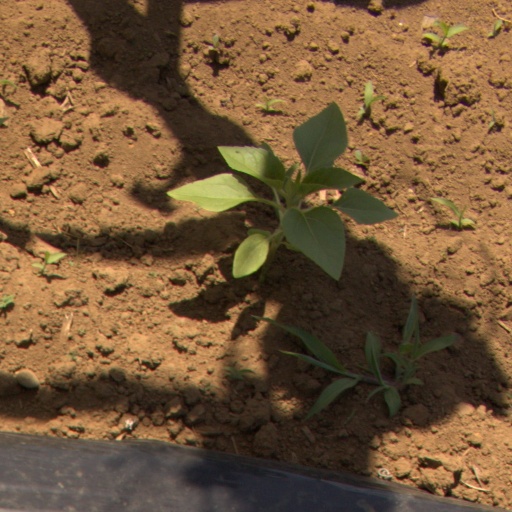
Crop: Jerusalem artichoke